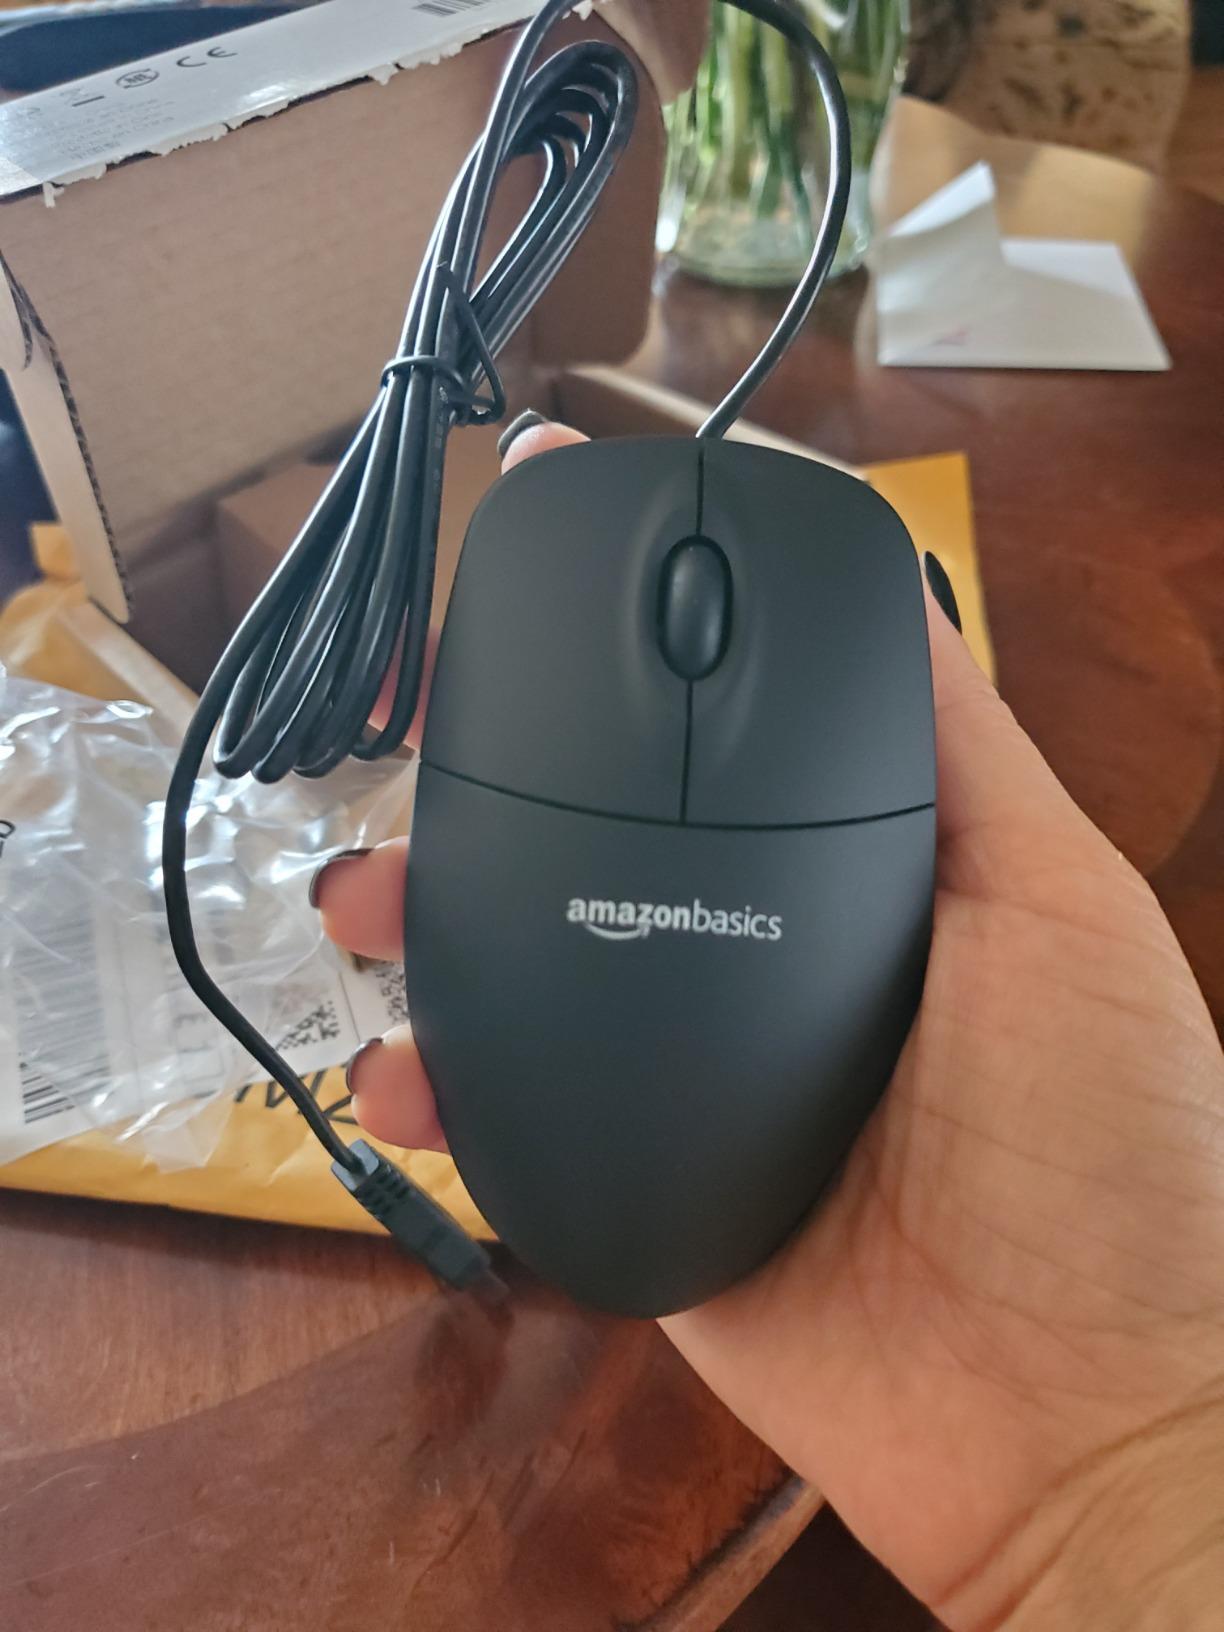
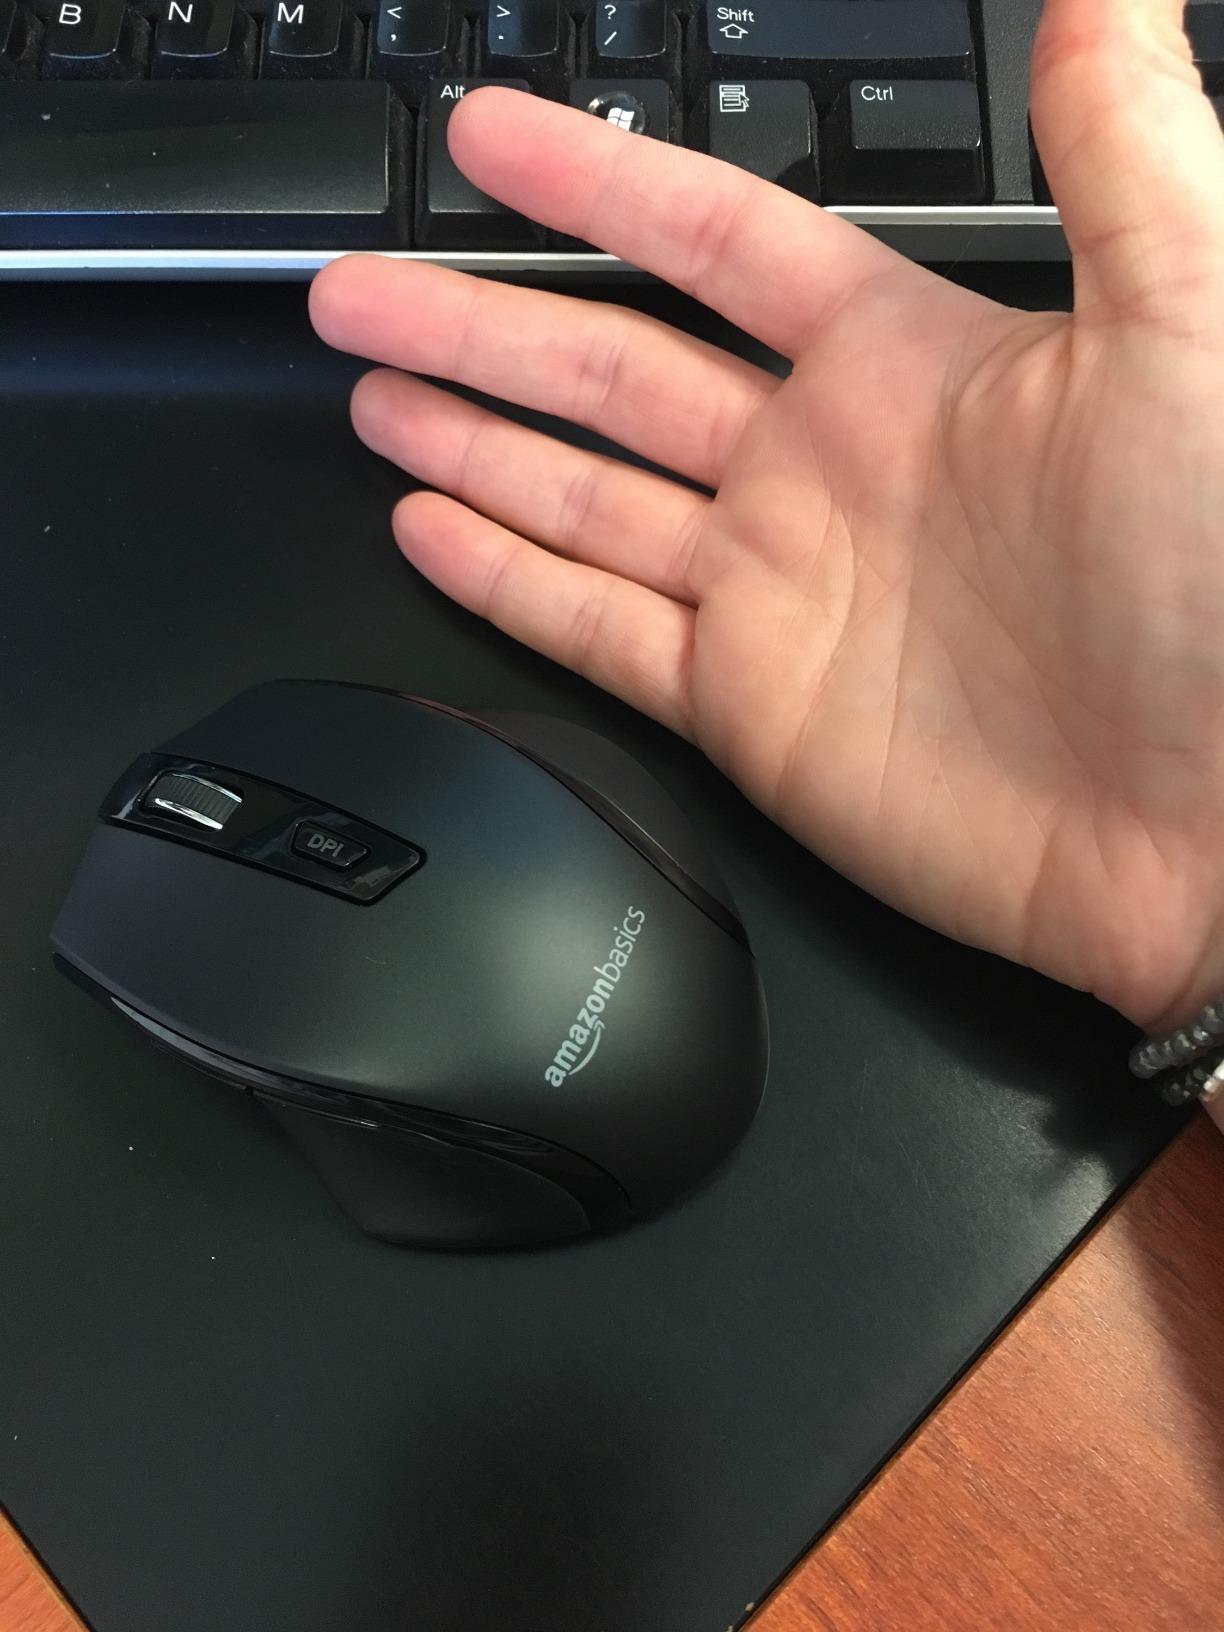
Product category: mouse
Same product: no